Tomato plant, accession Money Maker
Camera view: horizontal (90 deg, fisheye); turntable rotation: 120 degrees
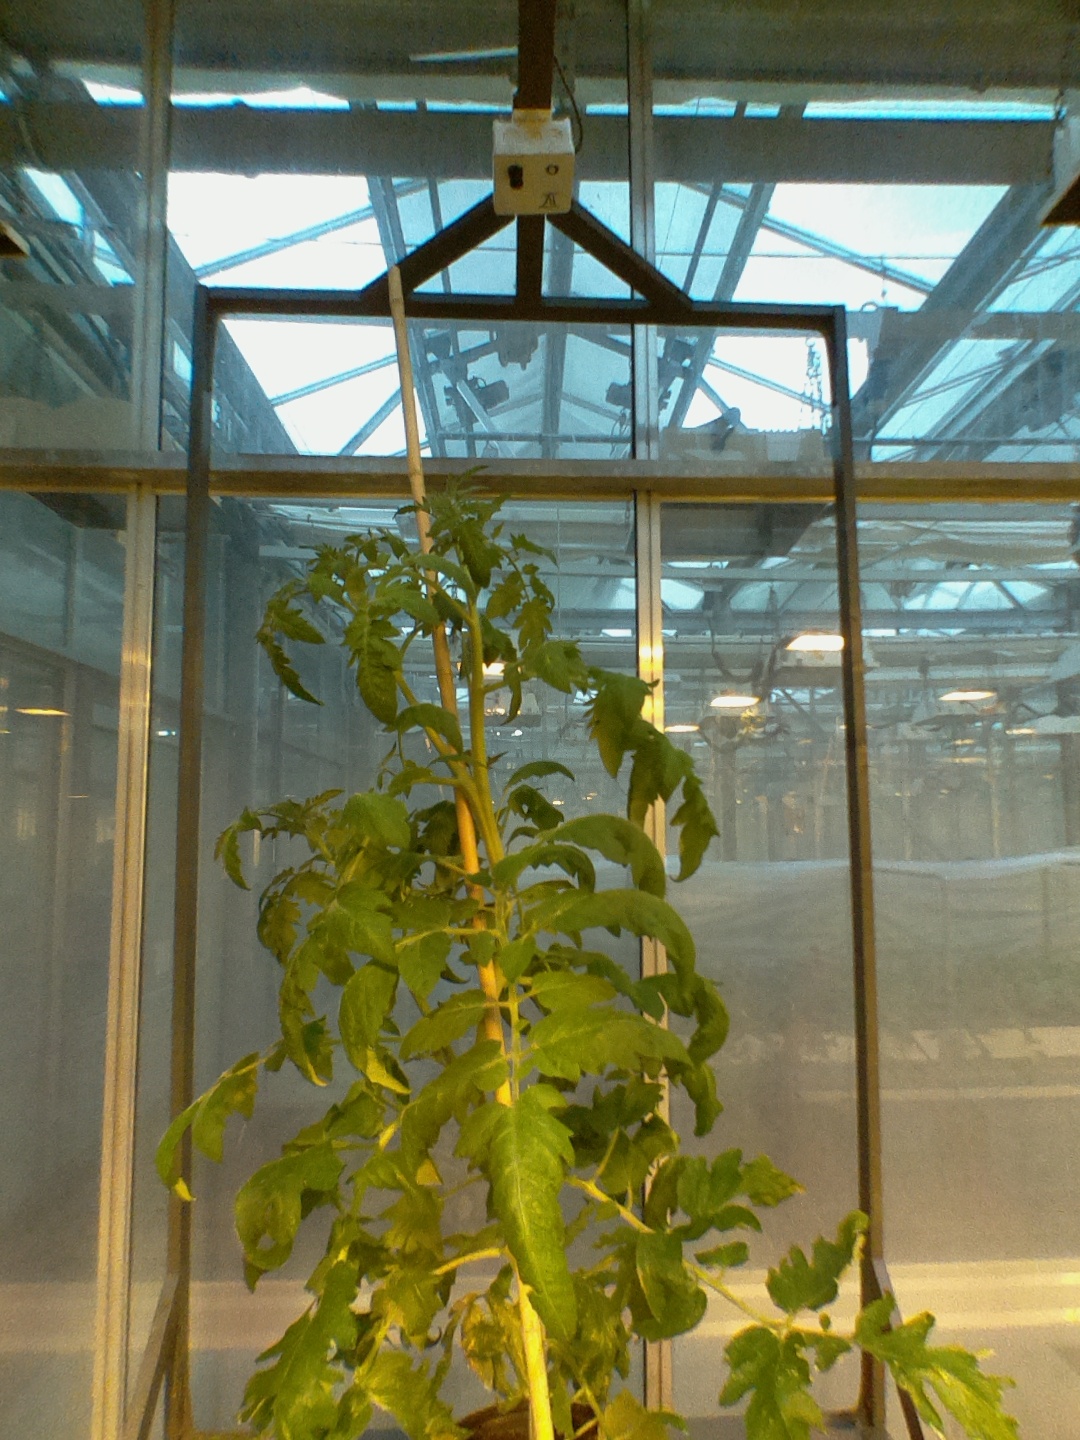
BBCH growth stage 70: Fruits at the main stem or branches visibles